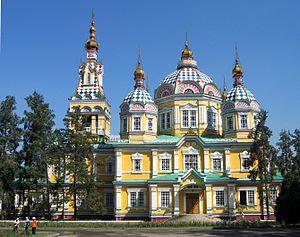
Cathédrale de l'Ascension à Almaty, Kazakhstan
La culture du Kazakhstan, pays de l'Asie centrale, désigne d'abord les pratiques culturelles observables de ses habitants.